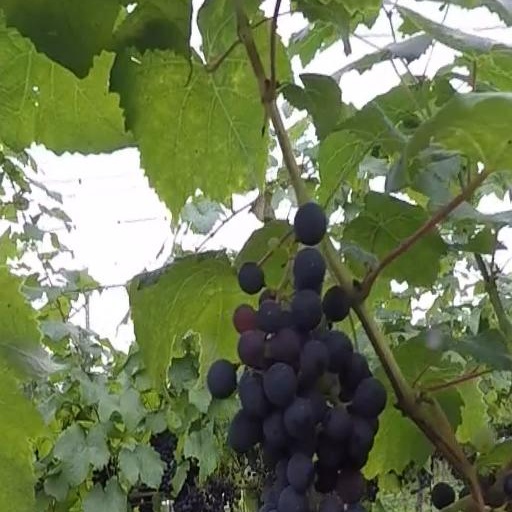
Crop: grape